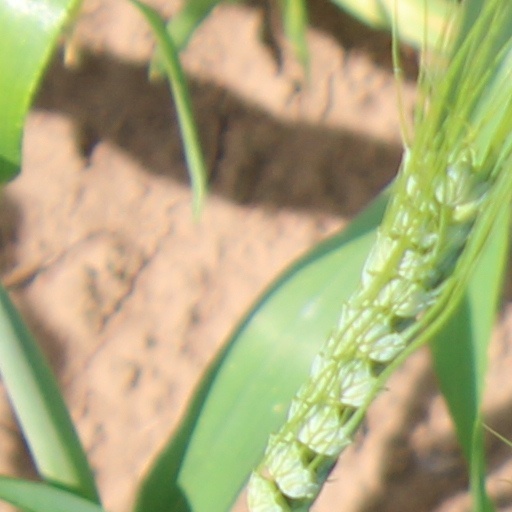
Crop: wheat